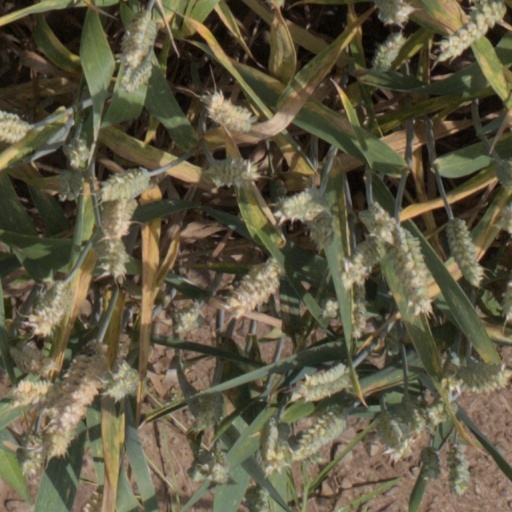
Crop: wheat